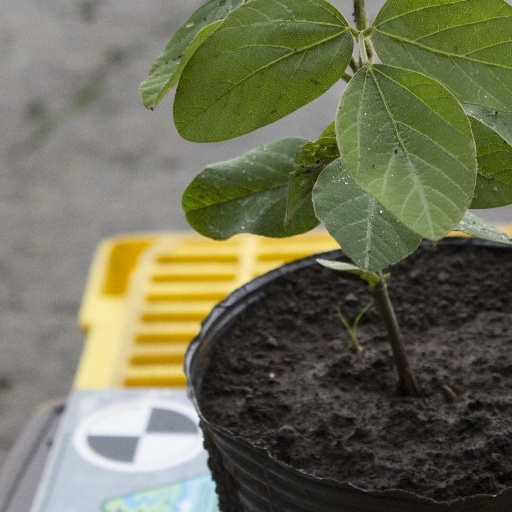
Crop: soybean